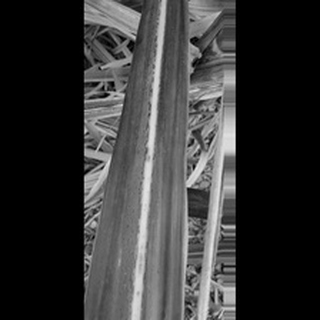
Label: sugarcane_yellow_leaf_disease